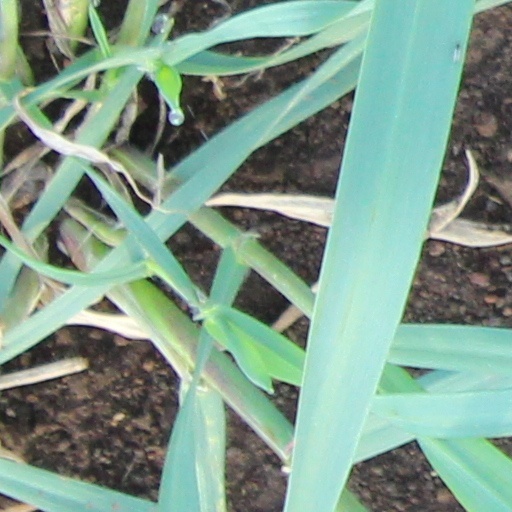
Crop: wheat